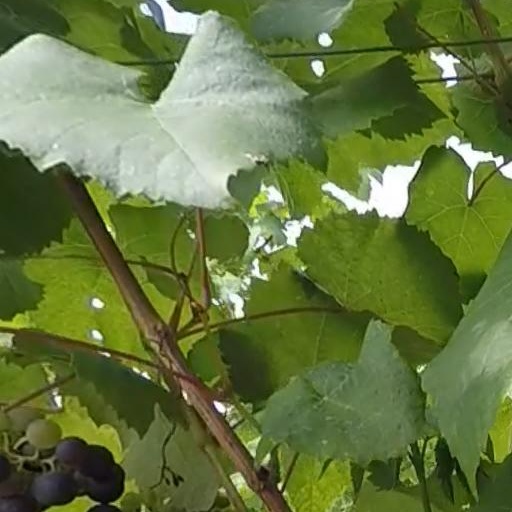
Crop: grape